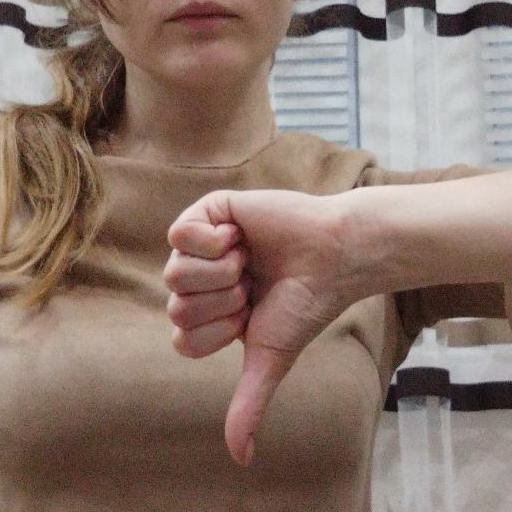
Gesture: dislike